Dronrijp Reprisals

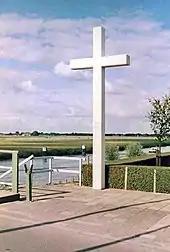
The memorial cross at the location of the execution

The Dronrijp Reprisals were carried out by the German Sicherheitsdienst in the Dutch town of Dronrijp on 11 April 1945. 14 prisoners, including 11 members of the Dutch resistance, were shot in reprisal for the sabotage of a rail line.